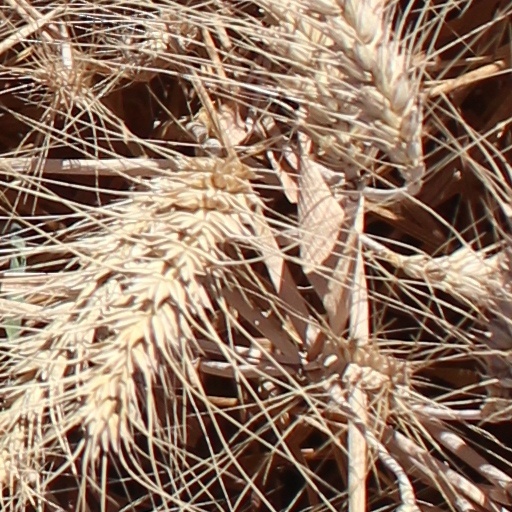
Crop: wheat